Question: What is on the boy's backs?
Tambaya: Mene ne abayan  yaran?
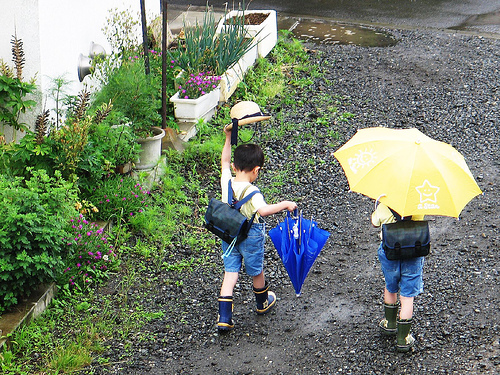
Answer: Backpacks.
Amsa: Jakunkunan goyo.